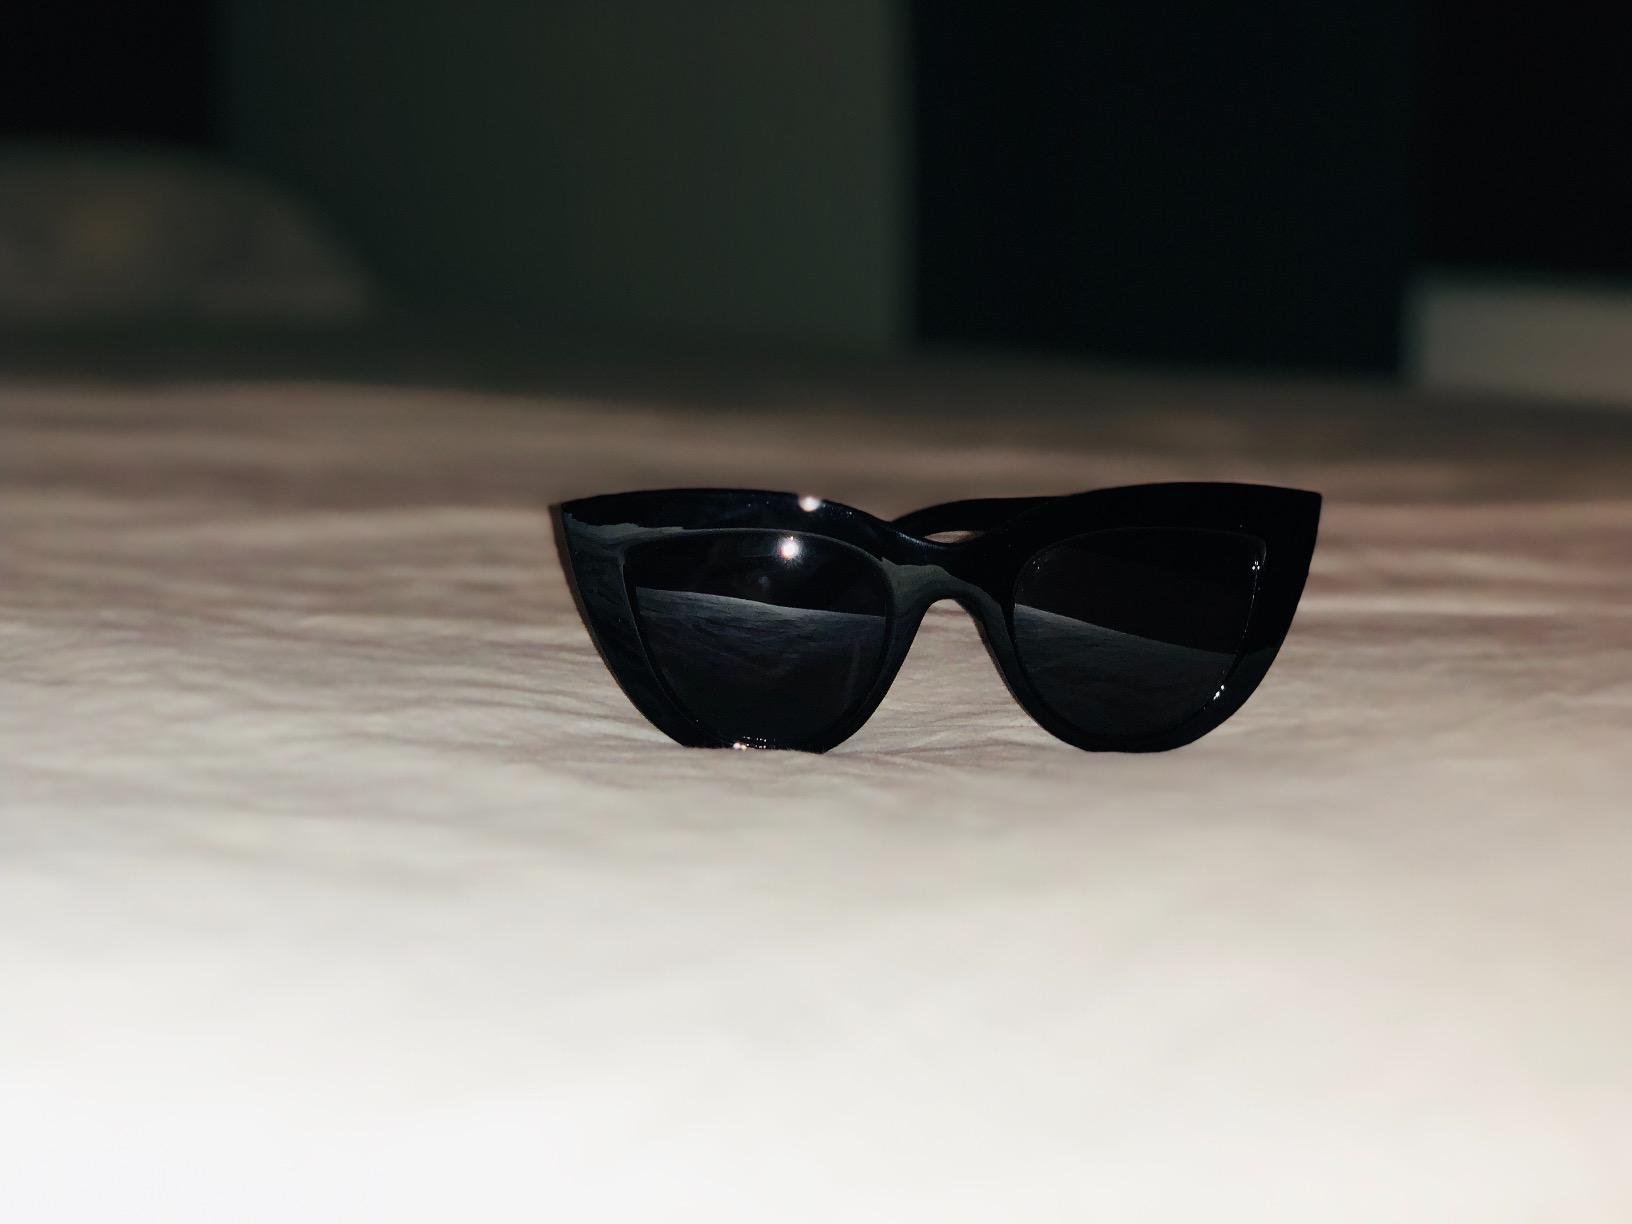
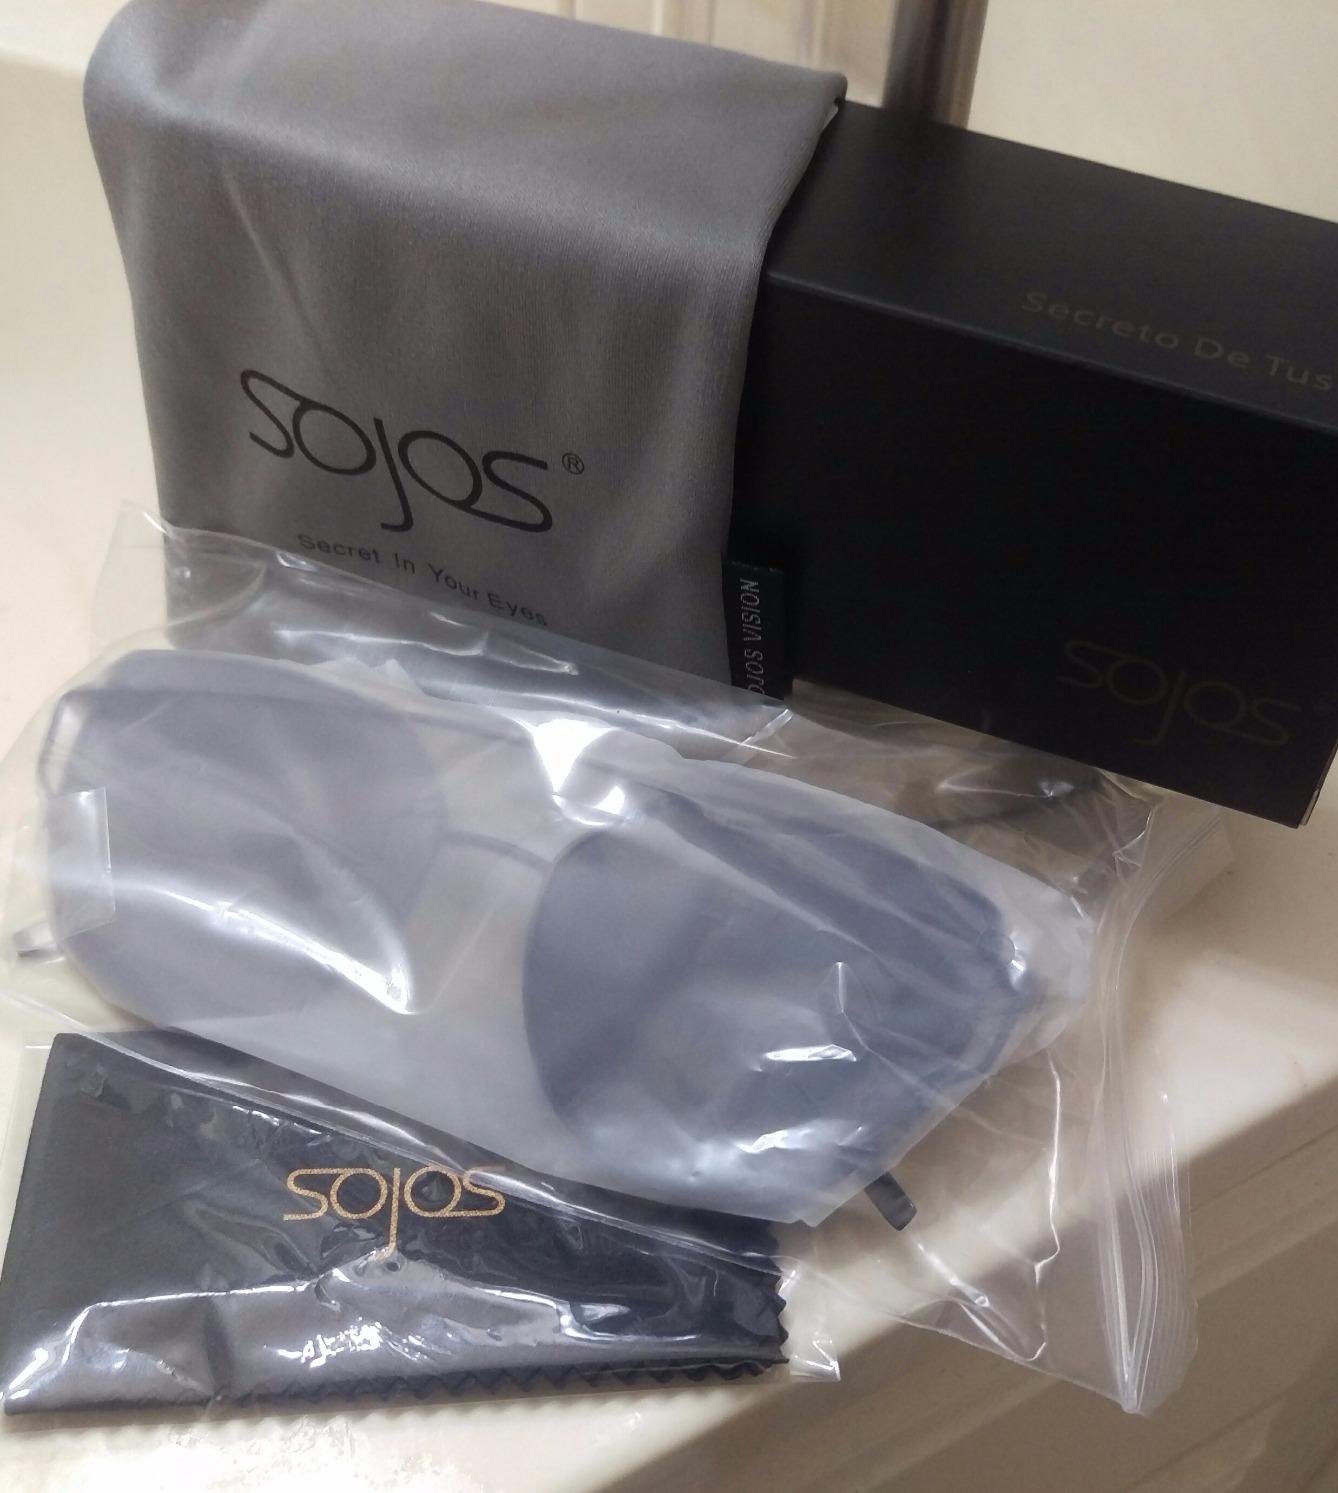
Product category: accessories_sunglasses
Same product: no